Edenhope, Victoria

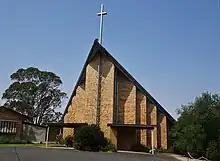
The Anglican Church in Edenhope.

The Edenhope Magistrates' Court closed on 1 January 1983. Opposite the Court House is the Back Swamp, home to local bird life which can be viewed from the bird hide and bird walk.